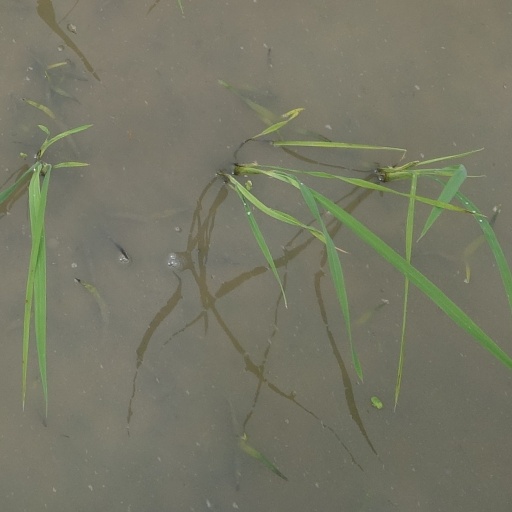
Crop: rice